Pacific Central Station

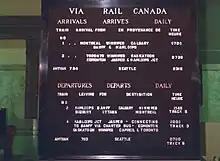
The station's arrivals and departures board in September 1981

In April 1962, Great Northern Railway closed its neighbouring Vancouver station and relocated its passenger operations to the CNR station, and the old station was razed in 1965. The railway (and its successor Burlington Northern Railroad) ran its "International" passenger service between Seattle and the CNR station until May 1, 1971. Amtrak then resumed the Seattle–Vancouver service as the "Pacific International" from July 1972 until September 30, 1981, when the service was eliminated due to budget cuts.